Structure

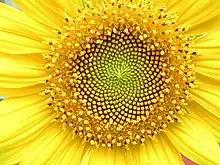
The spiral arrangement of small bright yellow florets that make up the flower head of a sunflower is an example of the highly ordered structure that characterizes all organisms.

In biology, one of the properties of life is its highly "ordered" structure, which can be observed at multiple levels such as in cells, tissues, organs, and organisms.